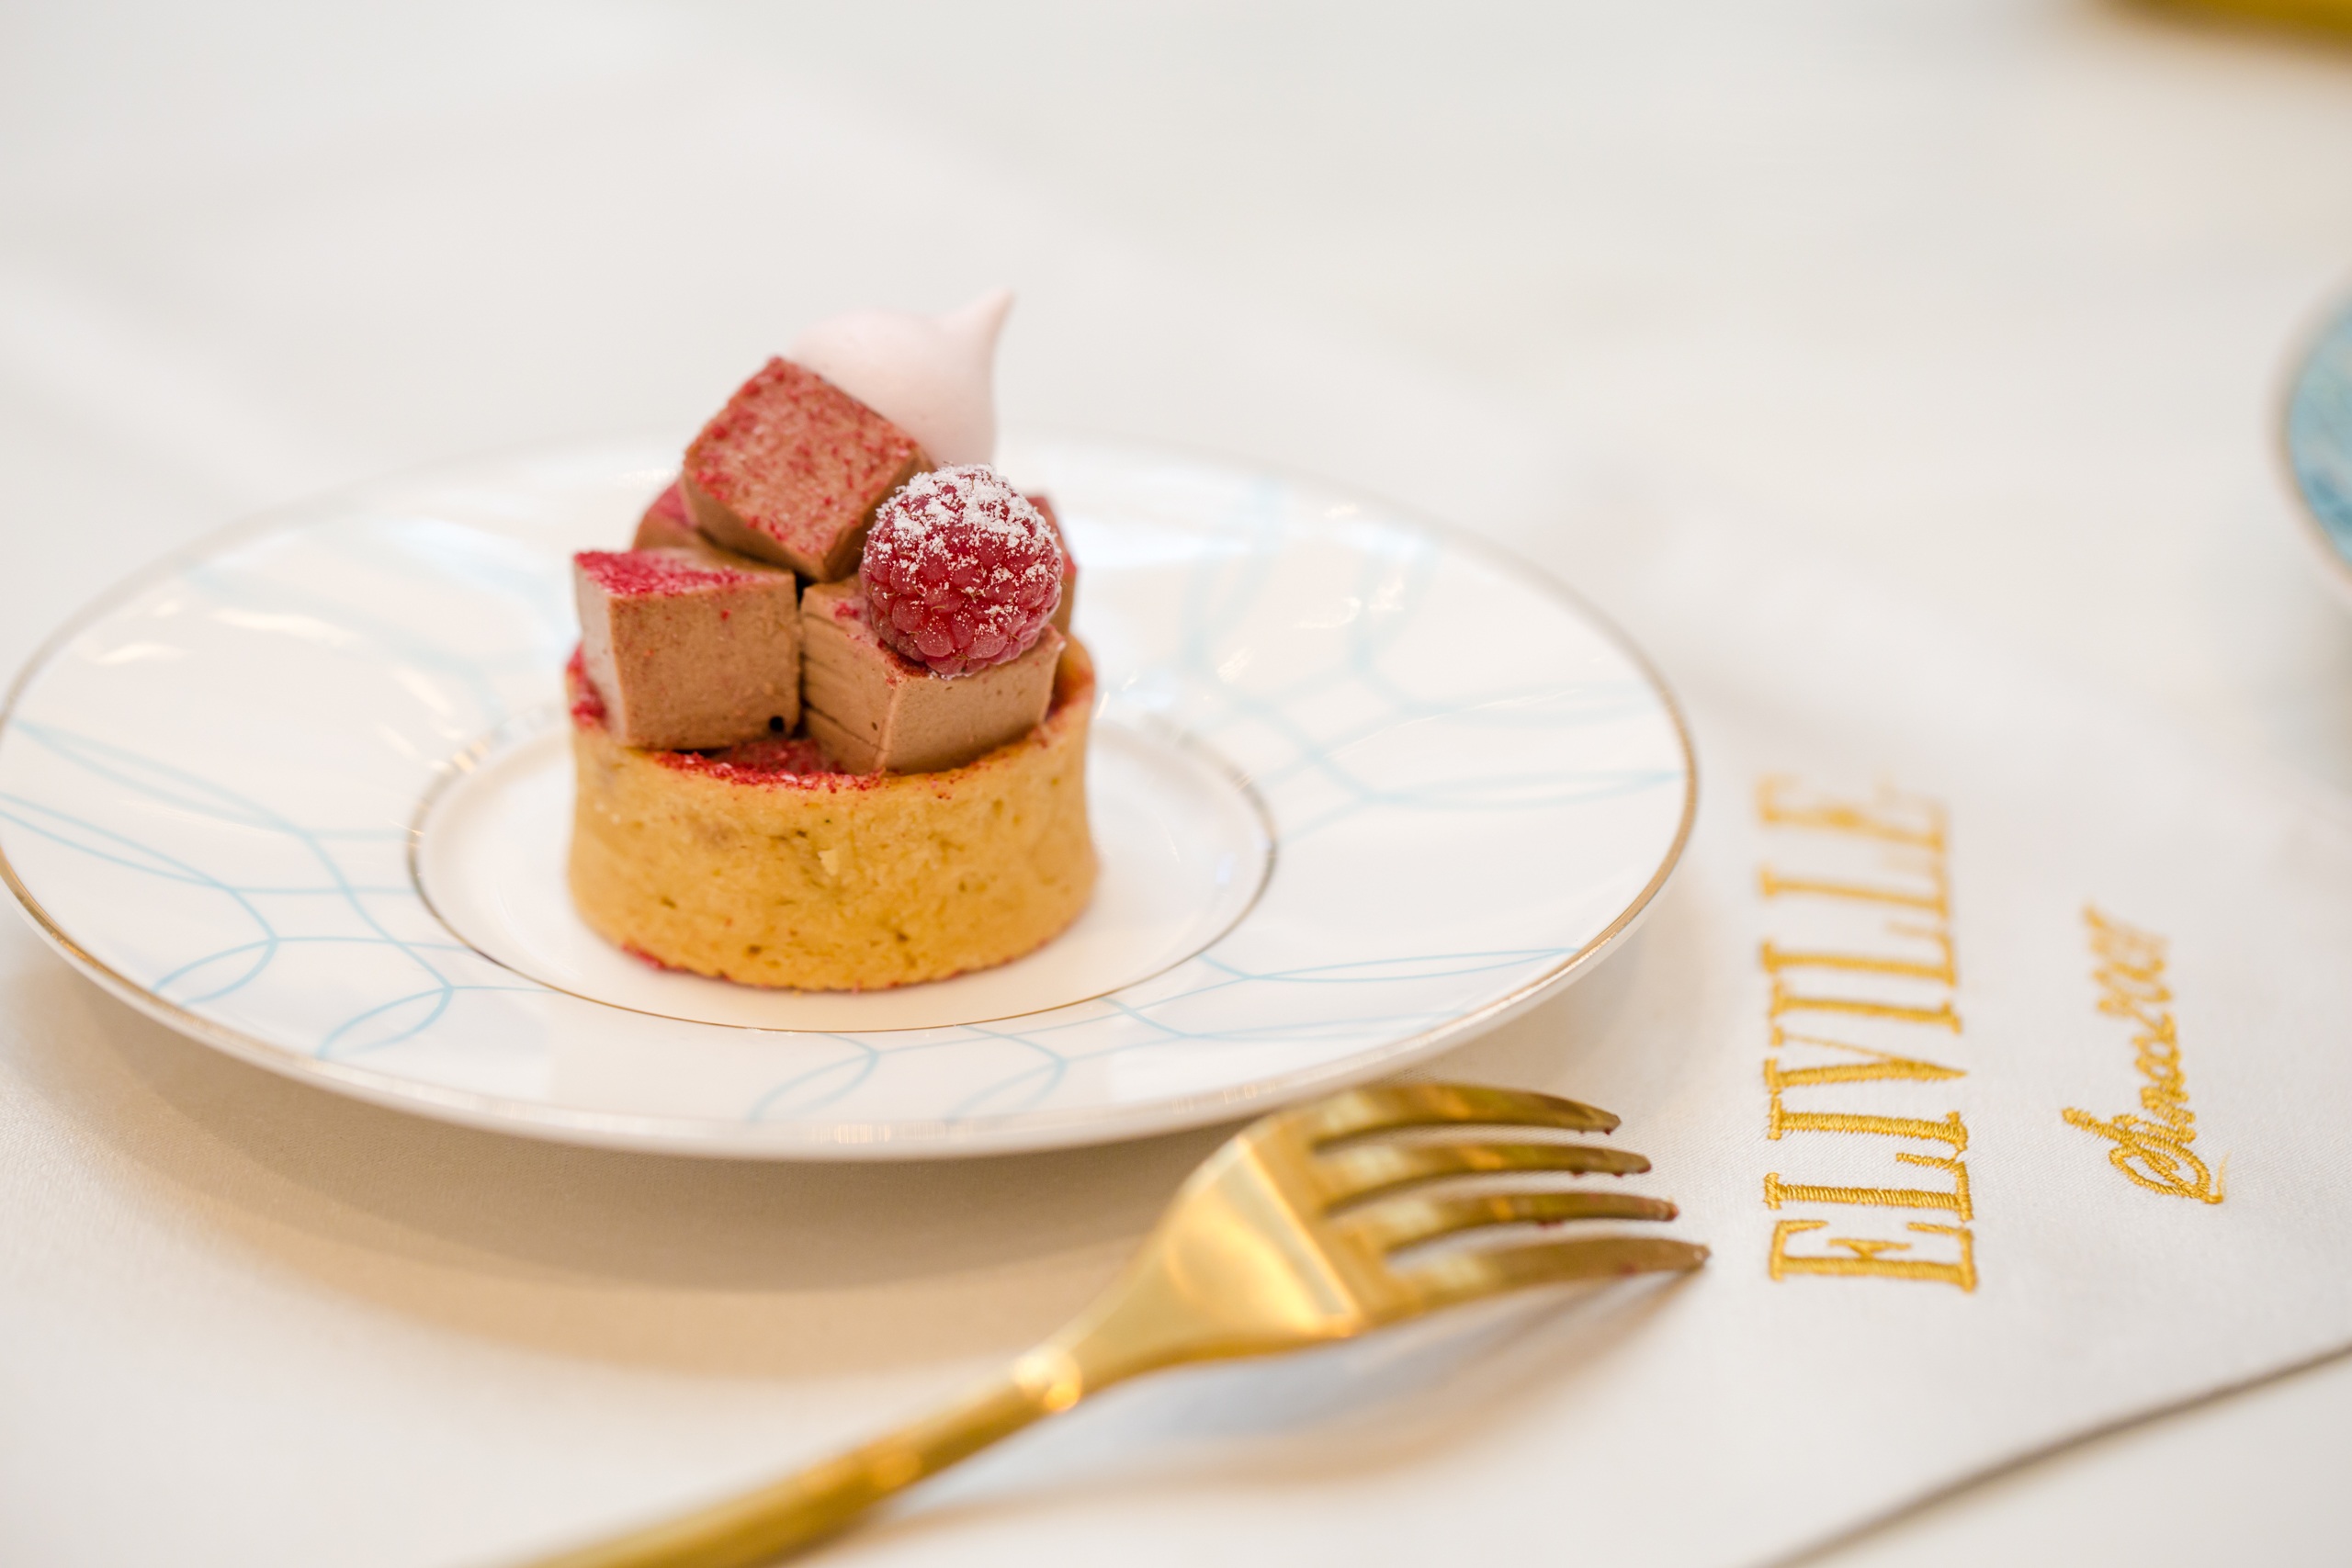
plant, fruit, dish, meal, food, produce, breakfast, baking, gourmet, dessert, cake, pastry, strawberry, icing, sweetness, flavor, afternoon tea